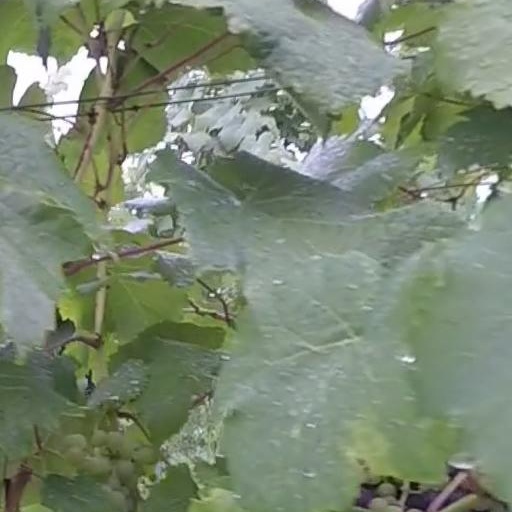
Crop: grape